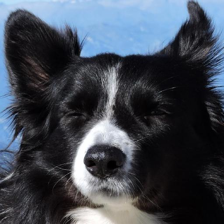
Label: animals